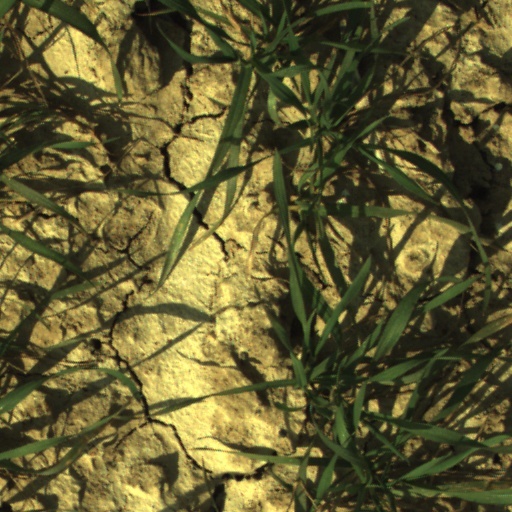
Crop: wheat